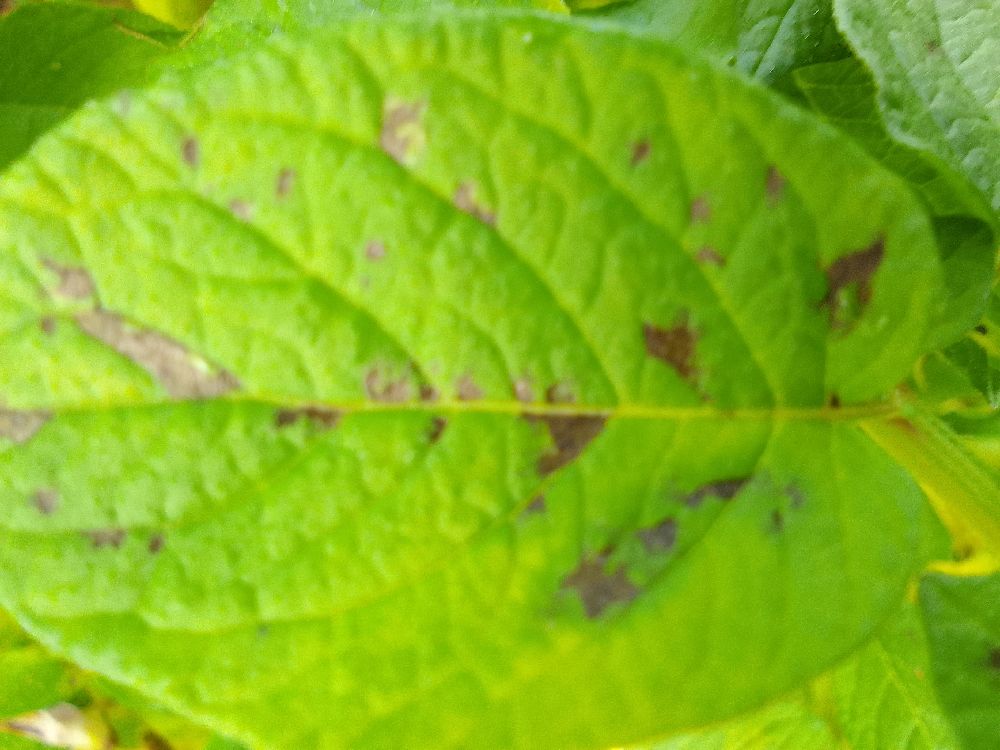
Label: Early blight